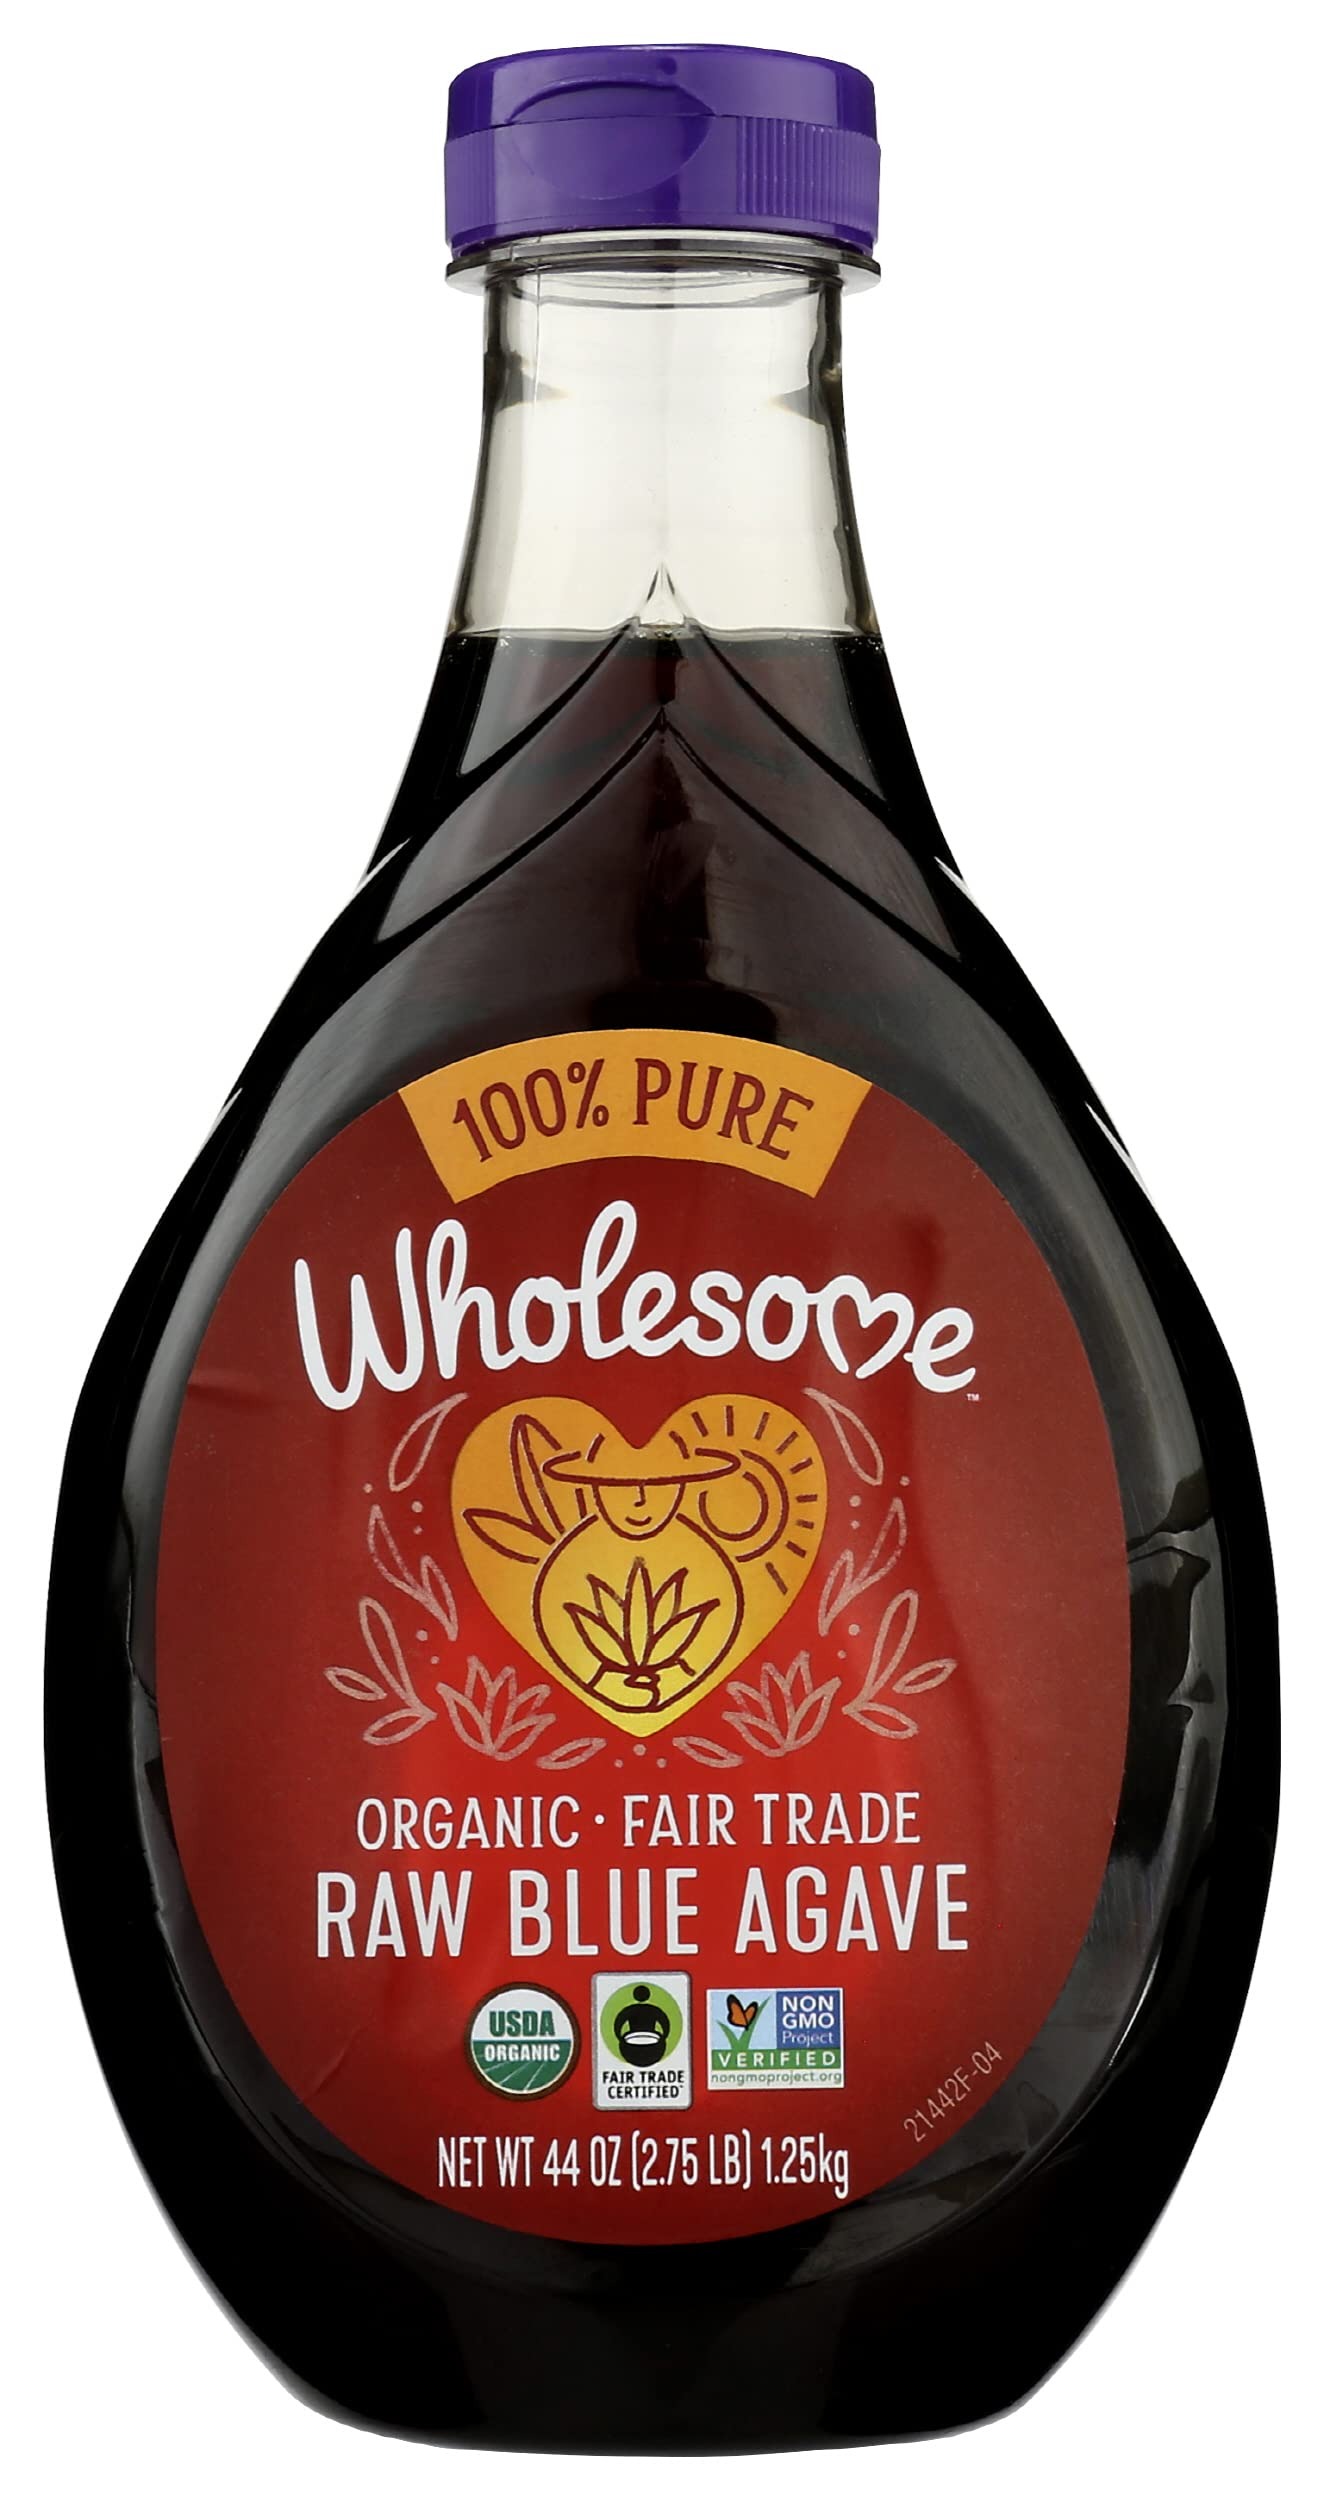
Item Name: Wholesome Sweeteners 44-Ounce Organic Raw Blue Agave Nectar, Fair Trade, 100% Pure, Non GMO, Gluten Free & Vegan, 1 Pack
Bullet Point 1: DELICIOUSLY SWEET INGREDIENTS: Wholesome Organic Raw Blue Agave Nectar is 100% pure, minimally processed and contains one simple ingredient.
Bullet Point 2: USAGE: Our organic agave nectar is 25% sweeter than sugar. We love it in cocktails and mocktails, as well as in baking and drizzling on top of breakfast treats.
Bullet Point 3: CERTIFIABLE QUALITY: USDA Organic, Fair Trade Certified, Non-GMO Project Verified, Kosher Certified, Gluten Free, and Vegan
Bullet Point 4: WHOLESOME MISSION: At Wholesome, we are on a mission to create positive meaningful change by bringing bakers, makers and farmers together through better food. We believe everyone deserves All the Best - in your baking and making, for our farmers and for our planet. All the Best for All - That's Wholesome.
Value: 44.0
Unit: Ounce

Price: 18.99